Think Tram

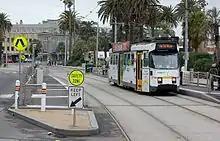
A Superstop in St Kilda

Think Tram was a Victorian Government program aimed at improving Melbourne's tram network. The intended benefits were reduced travel time and better reliability, and better accessibility. The program was run by VicRoads, in partnership with Yarra Trams and Public Transport Victoria. The program targets individual routes or streets with a mixture of different treatments, including the sometimes controversial superstops.